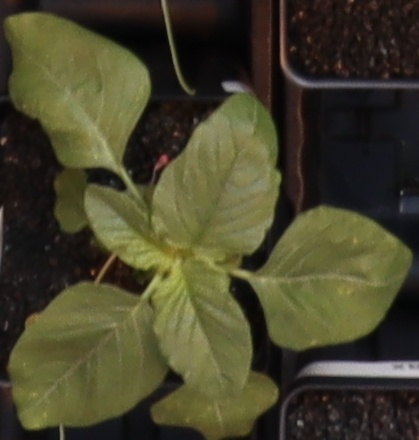
Label: Redroot Pigweed